Blaine Act

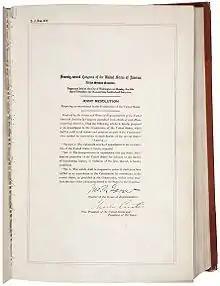
Enrolled text of the 21st Amendment

On January 5, 1933, the Blaine subcommittee substantially amended S.J.Res. 211 during markup. Section one of the proposed constitutional amendment now explicitly repealed the 18th amendment. New language in section two prohibited the sale of intoxicating beverages in any state or territory which prohibited them, while section three gave Congress the concurrent power to regulate or prohibit the consumption of intoxicating beverages in certain establishments. The final section provided for ratification by state legislatures, with a seven-year time limit. The new text was sharply criticized by repeal advocates, who saw the new ratification procedure as a breach of faith and who strongly objected to the concurrent federal power granted in section three.